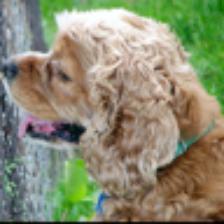
Label: NonHuman